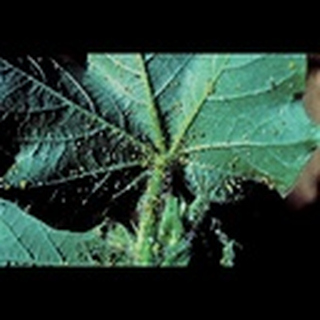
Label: cotton_aphids